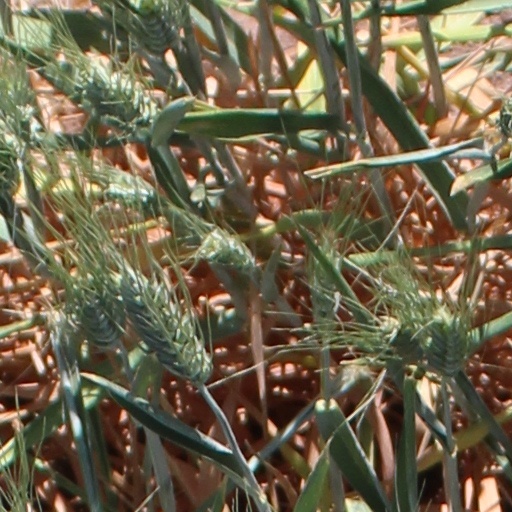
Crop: wheat